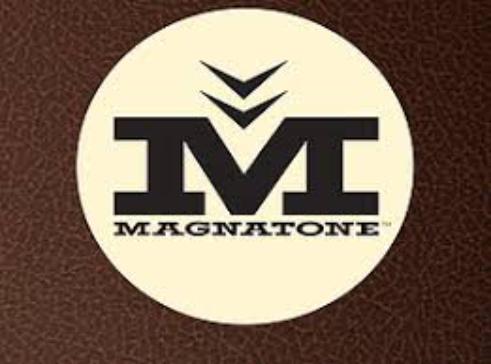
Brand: magnatone
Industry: Electronic